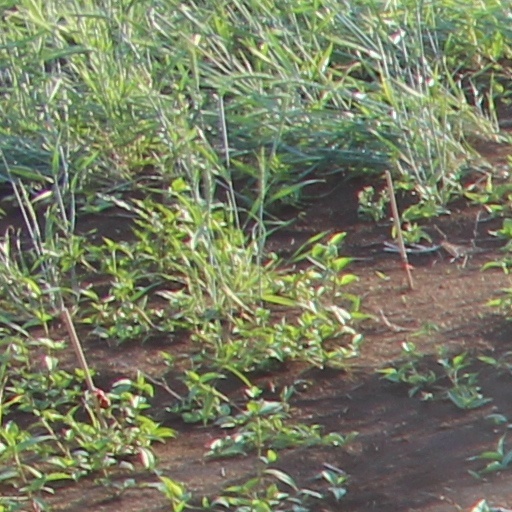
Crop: wheat